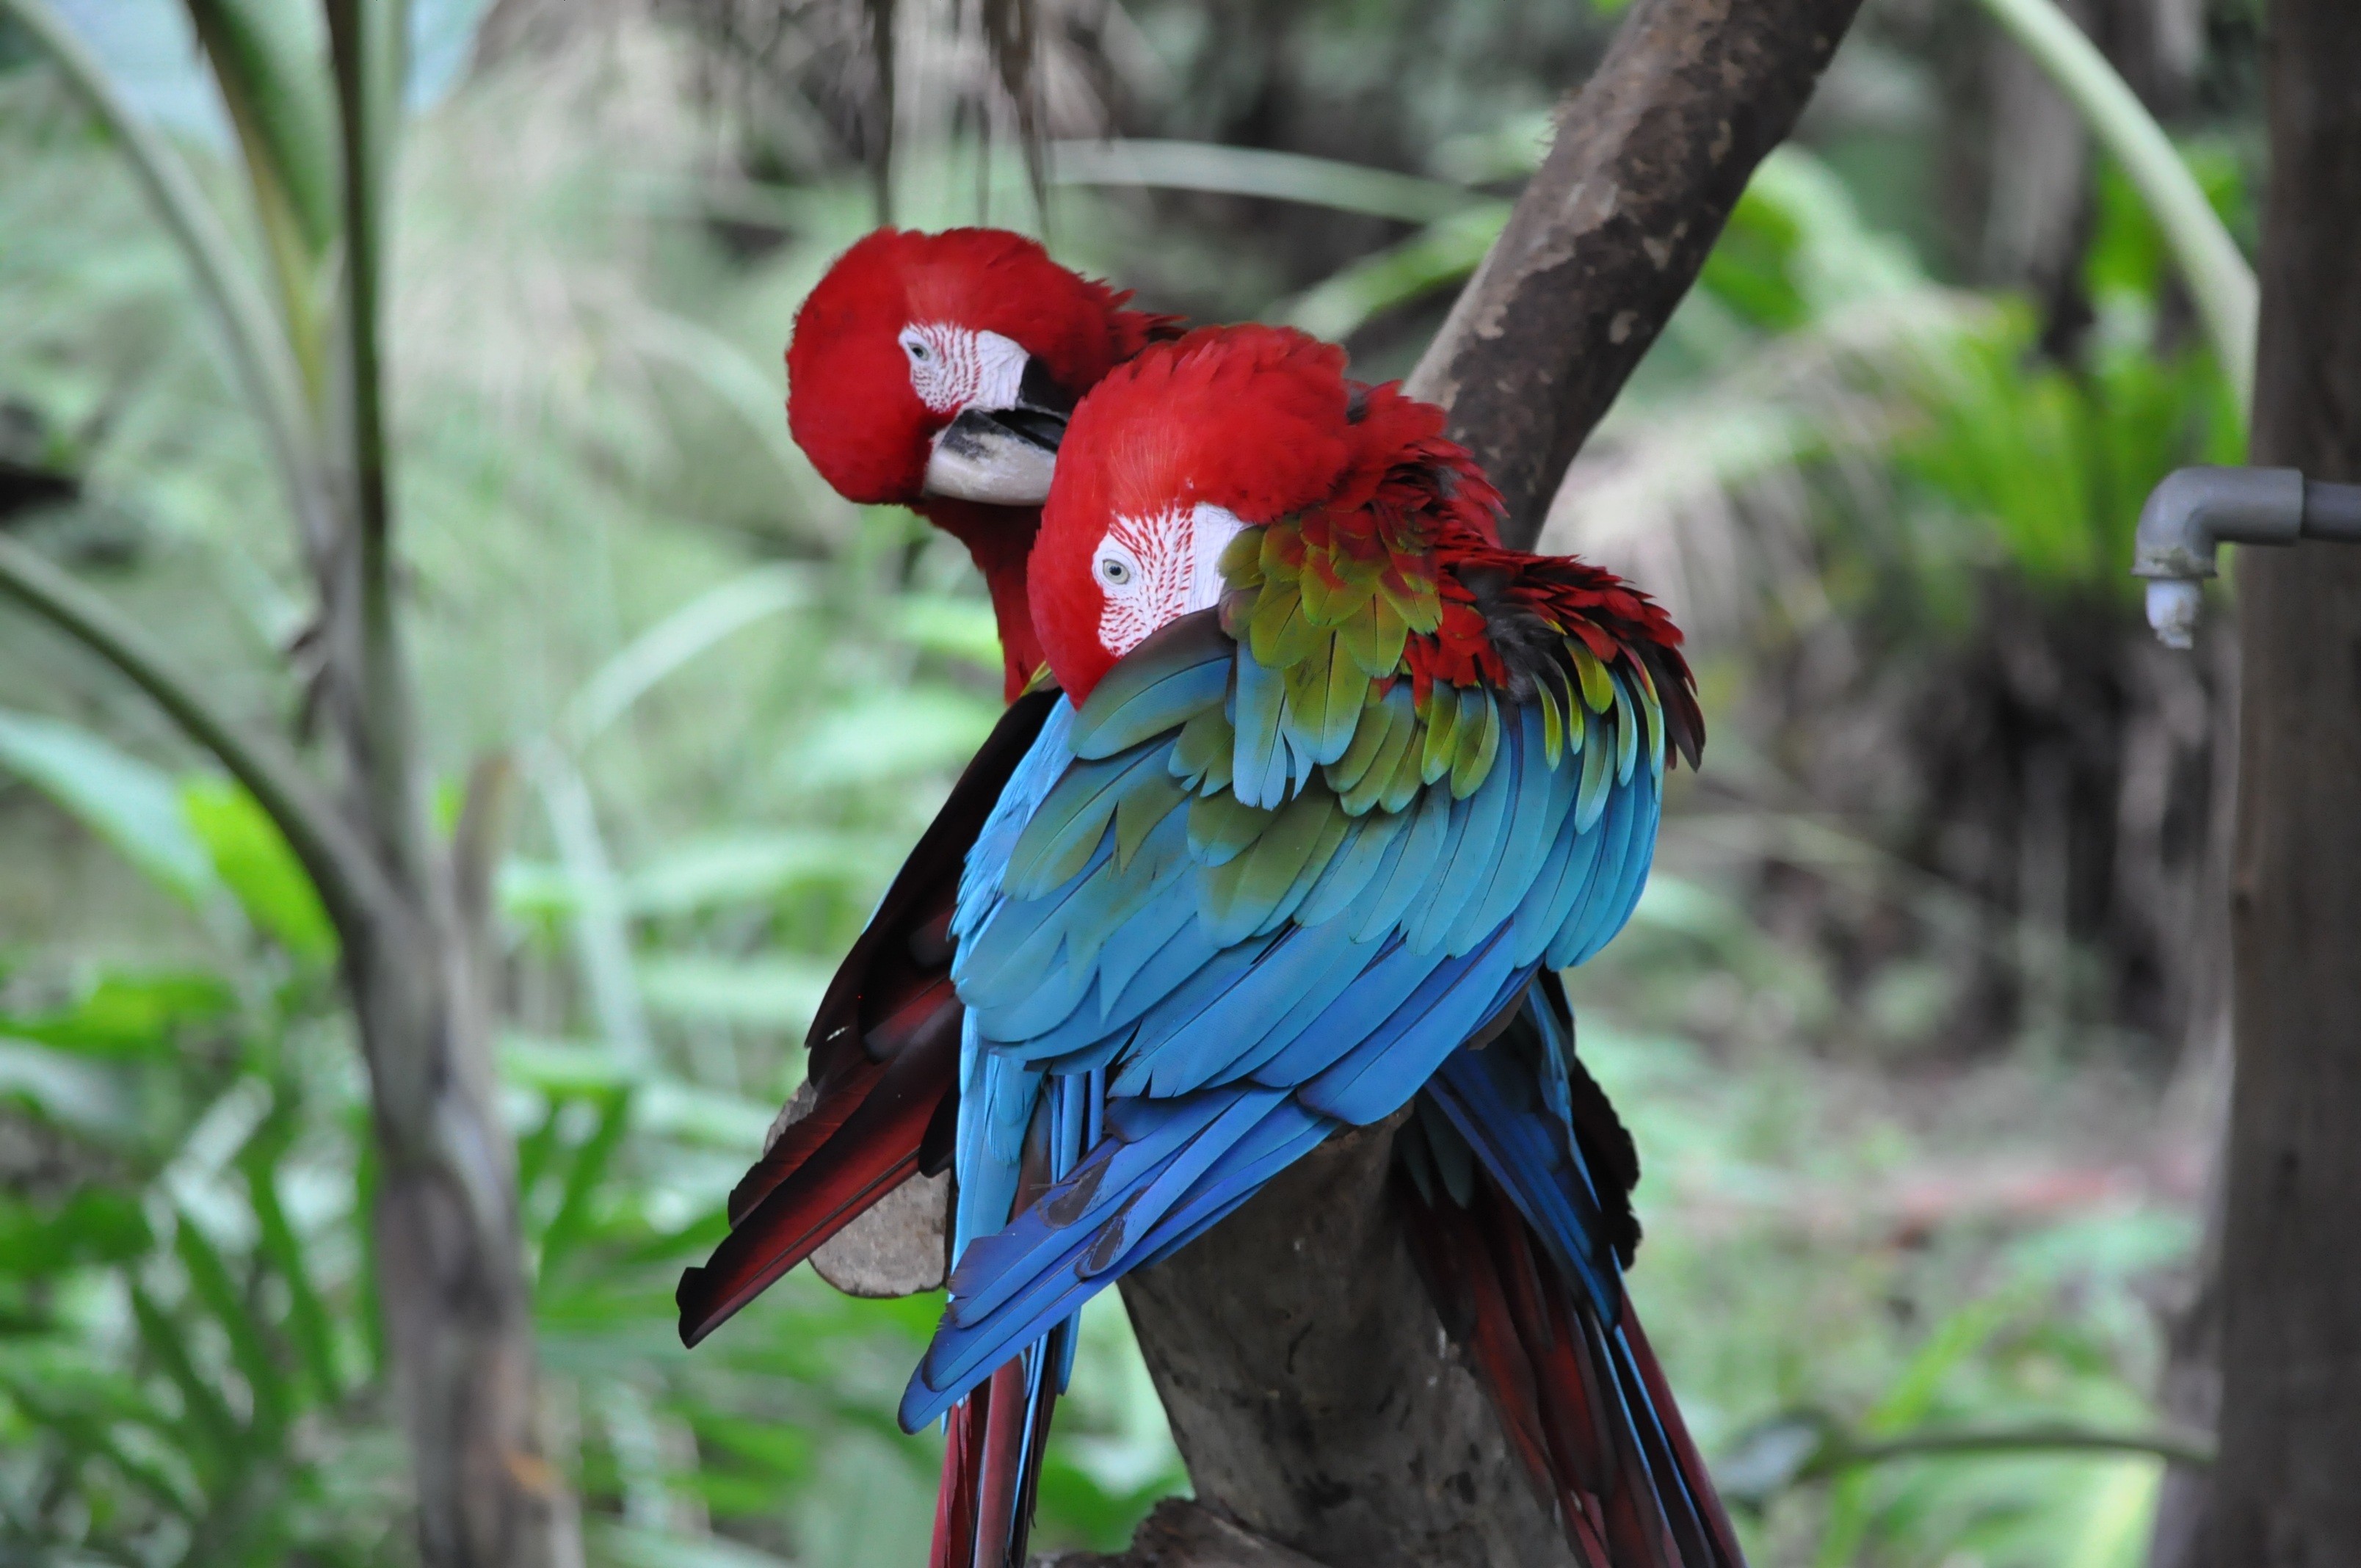
bird, wildlife, pet, jungle, beak, rest, fauna, lorikeet, macaw, birds, vertebrate, parrot